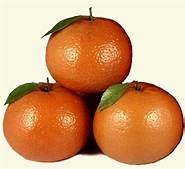
Label: mandarine